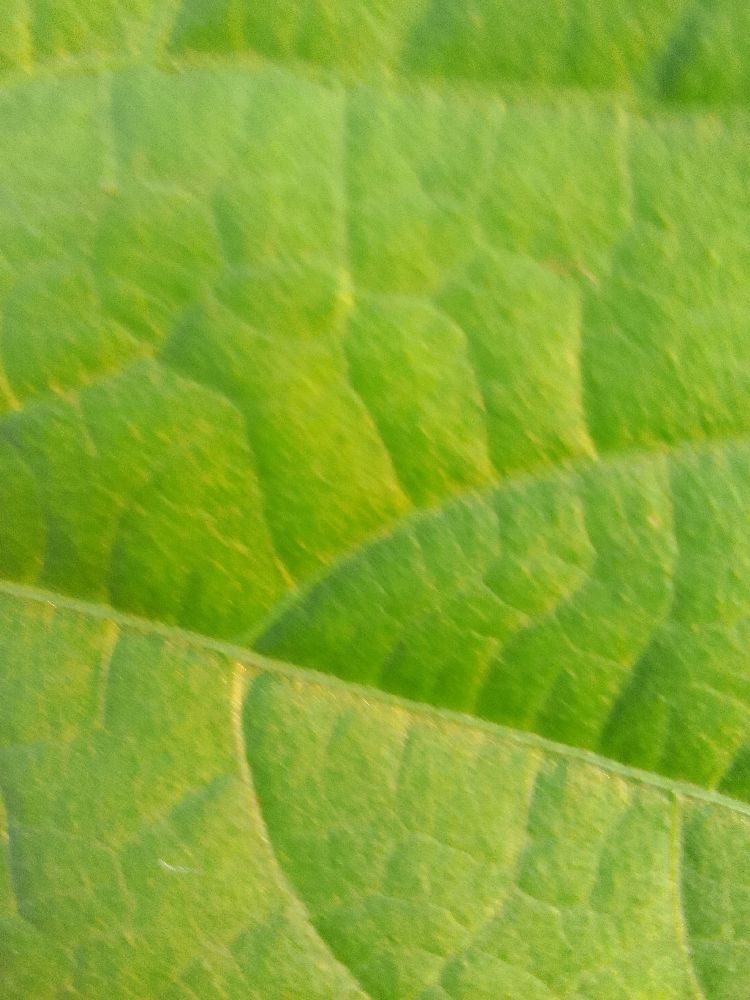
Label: healthy